Coming Home (advertisement)

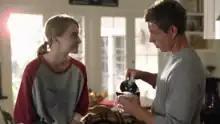
Still image from the advertisement

"Coming Home" (commonly referred to by unofficial titles such as the Folgers Incest Ad or the Folgers "Brother and Sister" Commercial) is a 2009 television commercial for Folgers Coffee. The commercial was created by the advertising agency Saatchi & Saatchi with the intention of emulating Folgers's 1980s commercial "Peter Comes Home For Christmas".